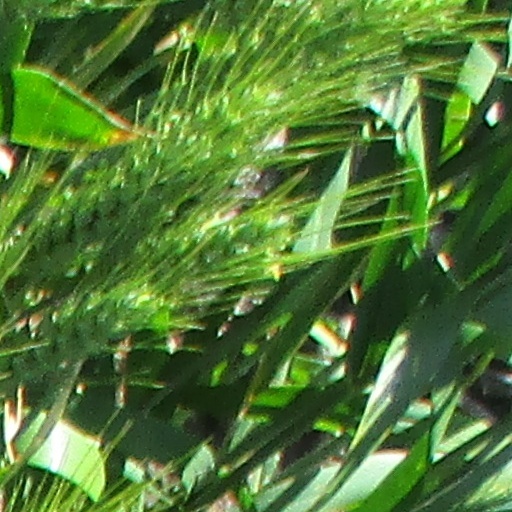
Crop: wheat